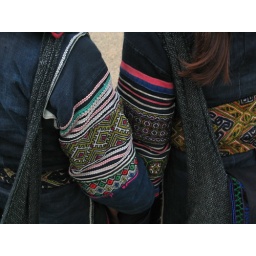
two black hmong girls that guided me in sapa for a few days.